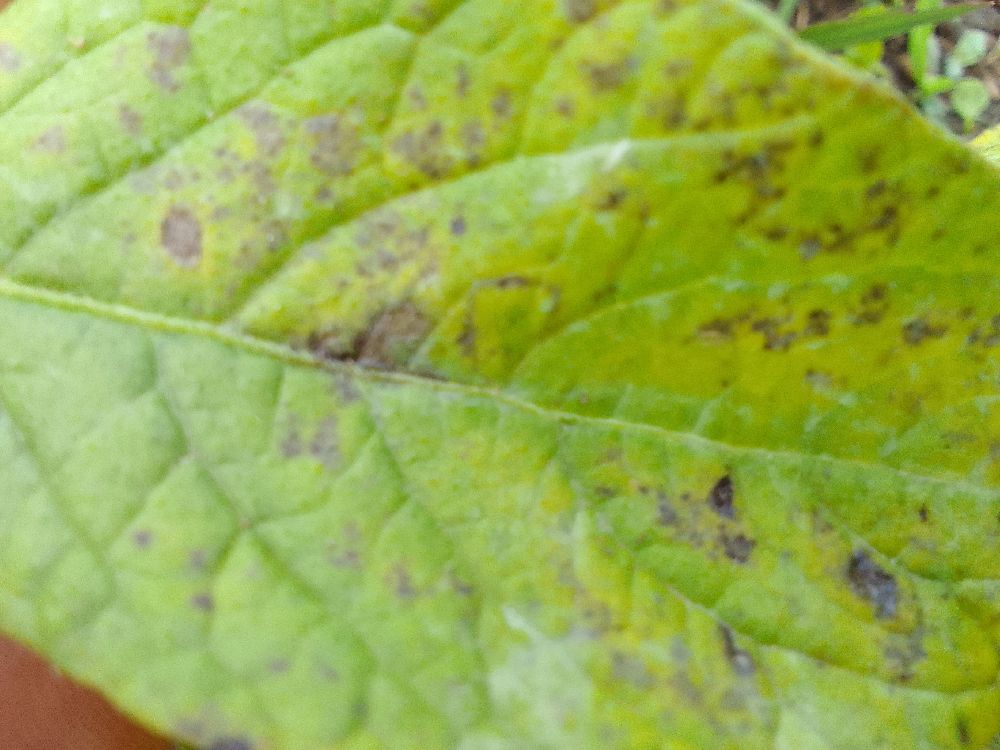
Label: Early blight